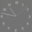
Label: clock